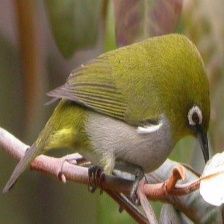
Species: MALAGASY WHITE EYE
Scientific name: ZOSTEROPS MADERASPATANUS